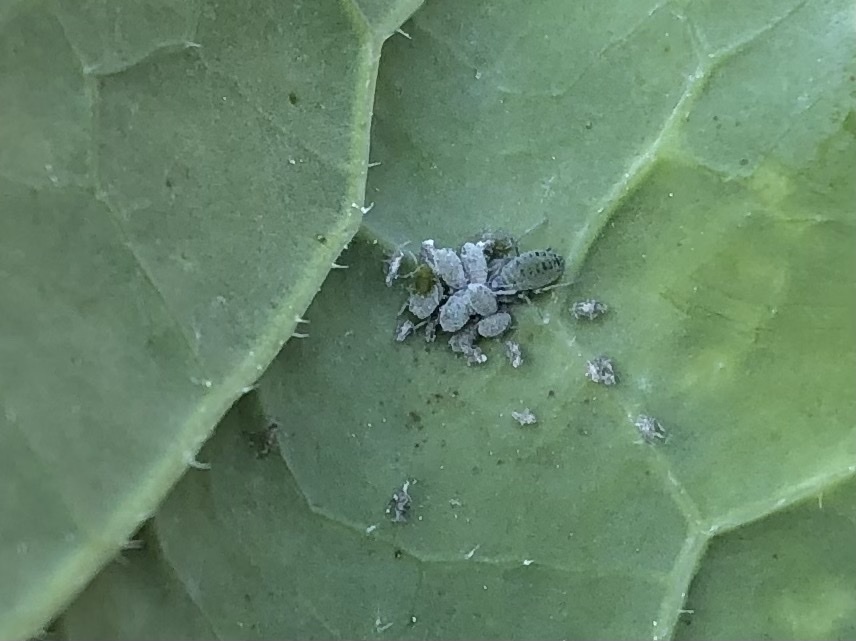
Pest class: cabbage_aphid